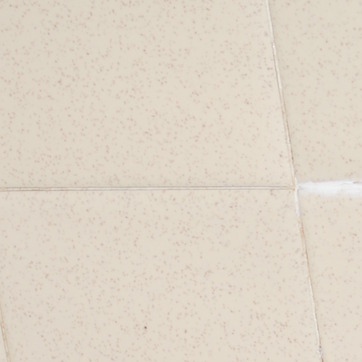
Material: tile